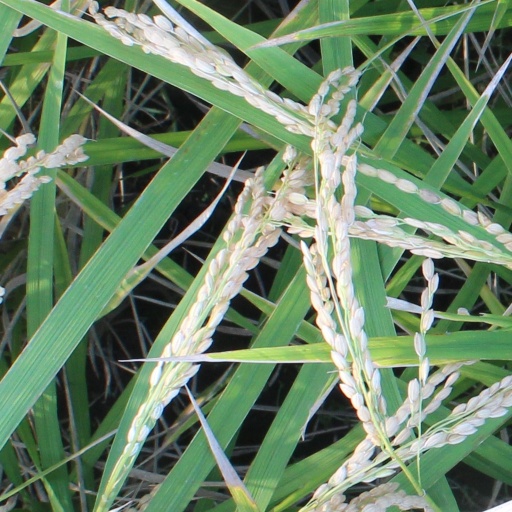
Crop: rice